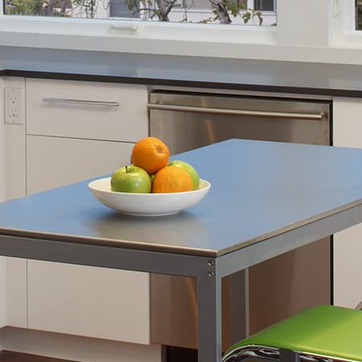
Material: food